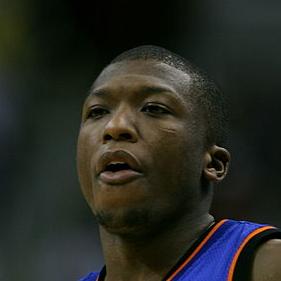
Age: 22